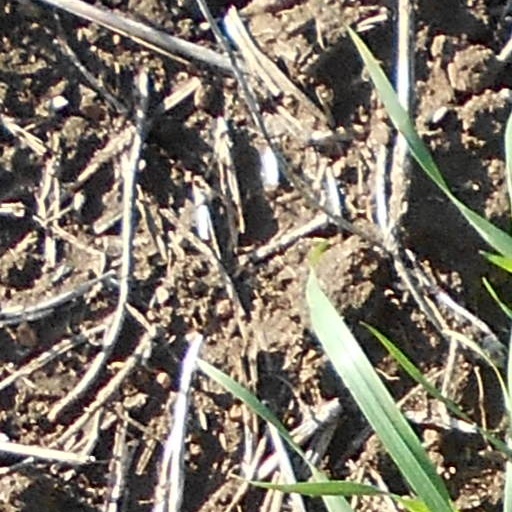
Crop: wheat